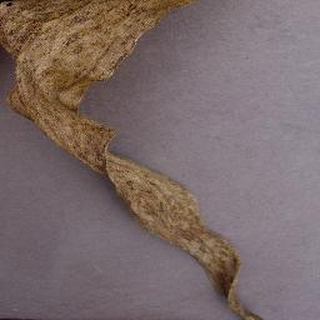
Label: corn_northern_leaf_blight